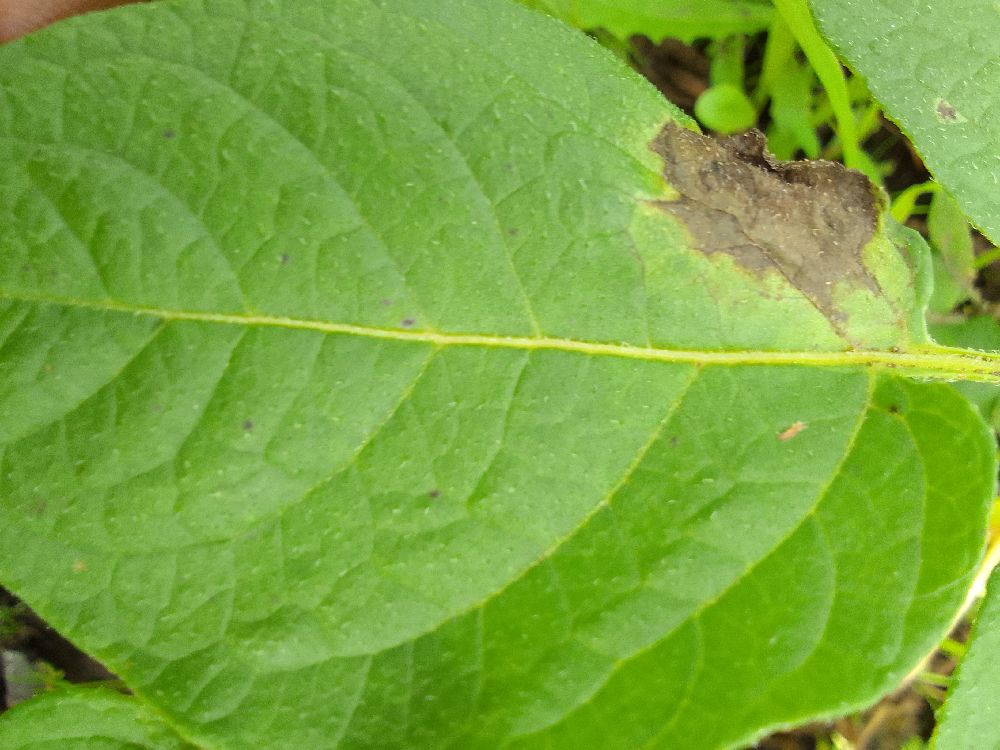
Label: Late blight